Imola Circuit

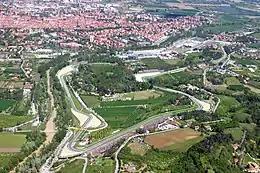
Aerial photo of the circuit.

Since 2007, the circuit has undergone major revisions. A bypass to the Variante Bassa chicane was added for cars, making the run from Rivazza 2 to the first Tamburello chicane totally flat-out, much like the circuit in its original fast-flowing days. However, the chicane is still used for motorcycle races.